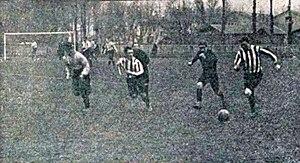
Dribbling de FC Lyon (mars 1904).
Le Football Club de Lyon est la section football du club omnisports du même nom créée en 1896.